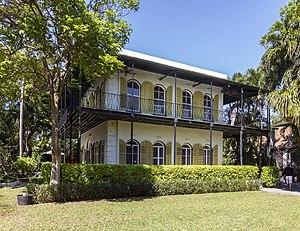
Maison Ernest Hemingway, Key West, Floride, États-Unis This is an image of a place or building that is listed on the National Register of Historic Places in the United States of America. Its reference number is 68000023